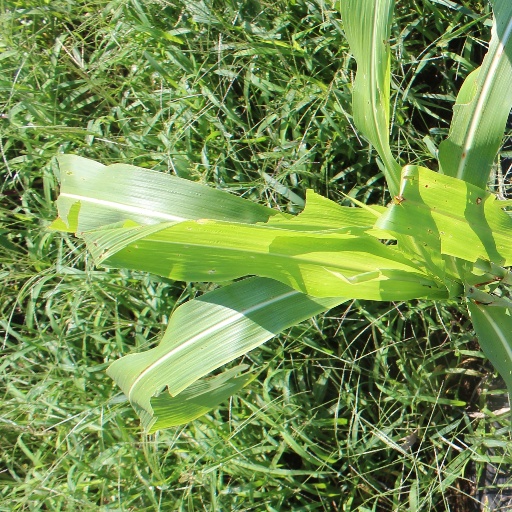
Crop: sorghum